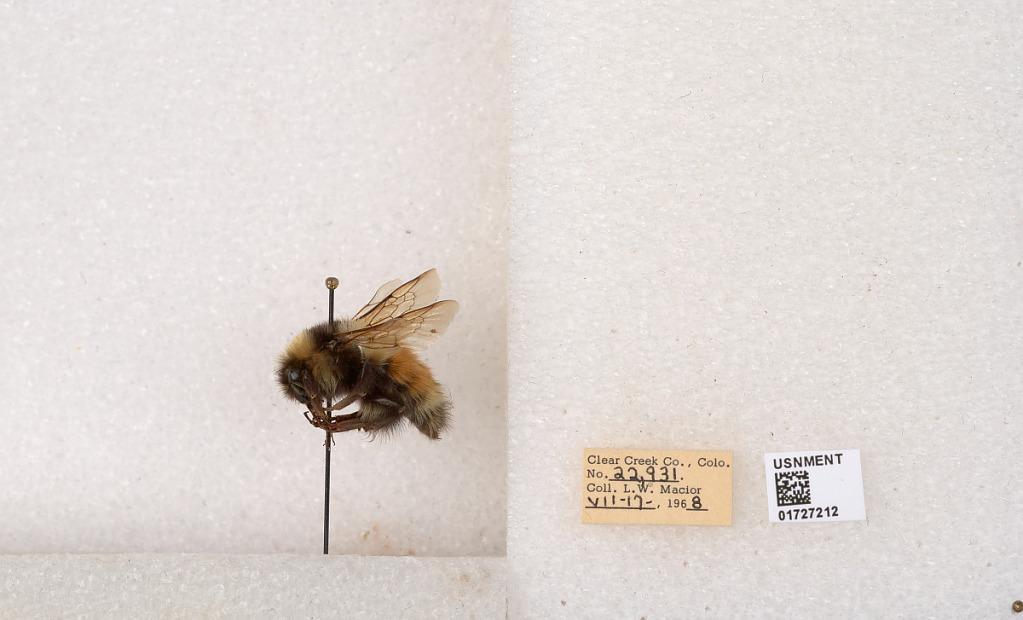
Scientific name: Bombus (Pyrobombus) sylvicola Kirby
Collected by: L. Macior
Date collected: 1968-7-17
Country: United States
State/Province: Colorado
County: Clear Creek
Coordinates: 39.6891, -105.644